First Crusade

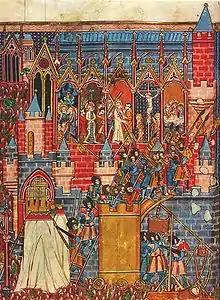
The Siege of Jerusalem as depicted in a medieval manuscript

After passing through the Cilician Gates, Baldwin and Tancred broke away from the main body of the army and set off towards the Armenian lands. Baldwin desired to create a fiefdom for himself in the Holy Land, and, in Armenia, he could count on the support of the locals, especially an adventurer named Bagrat. Baldwin and Tancred led two separate contingents, departing Heraclea on 15 September. Tancred arrived first at Tarsus where he persuaded the Seljuk garrison to raise his flag on the citadel. Baldwin reached Tarsus the next day and, in a reversal, the Turks allowed Baldwin to take possession of two towers. Heavily outnumbered, Tancred decided not to fight for the town. Shortly thereafter, a group of Norman knights arrived, but Baldwin denied entry to them. The Turks slaughtered the Normans during the night, and Baldwin's men blamed him for their fate and massacred the remaining Seljuk garrison. Baldwin took shelter in a tower and convinced his soldiers of his innocence. A pirate captain, Guynemer of Boulogne, sailed up the Berdan River to Tarsus and swore fealty to Baldwin, who hired Guynemer's men to garrison the city while he continued his campaign.